Johannesburg

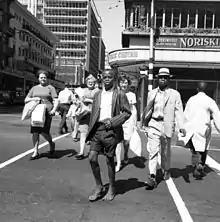
Street scene in Johannesburg in 1970

In 1917, Johannesburg became the headquarters of the Anglo-American Corporation founded by Ernest Oppenheimer which ultimately became one of the world's largest corporations, dominating both gold-mining and diamond-mining in South Africa. Major building developments took place in the 1930s, after South Africa went off the gold standard. In the late 1940s and early 1950s, Hillbrow went high-rise. In the 1950s and early 1960s, the apartheid government constructed the massive agglomeration of townships that became known as Soweto. New freeways encouraged massive suburban sprawl to the north of the city. In the late 1960s and early 1970s, tower blocks (including the Carlton Centre and the Southern Life Centre) filled the skyline of the central business district.